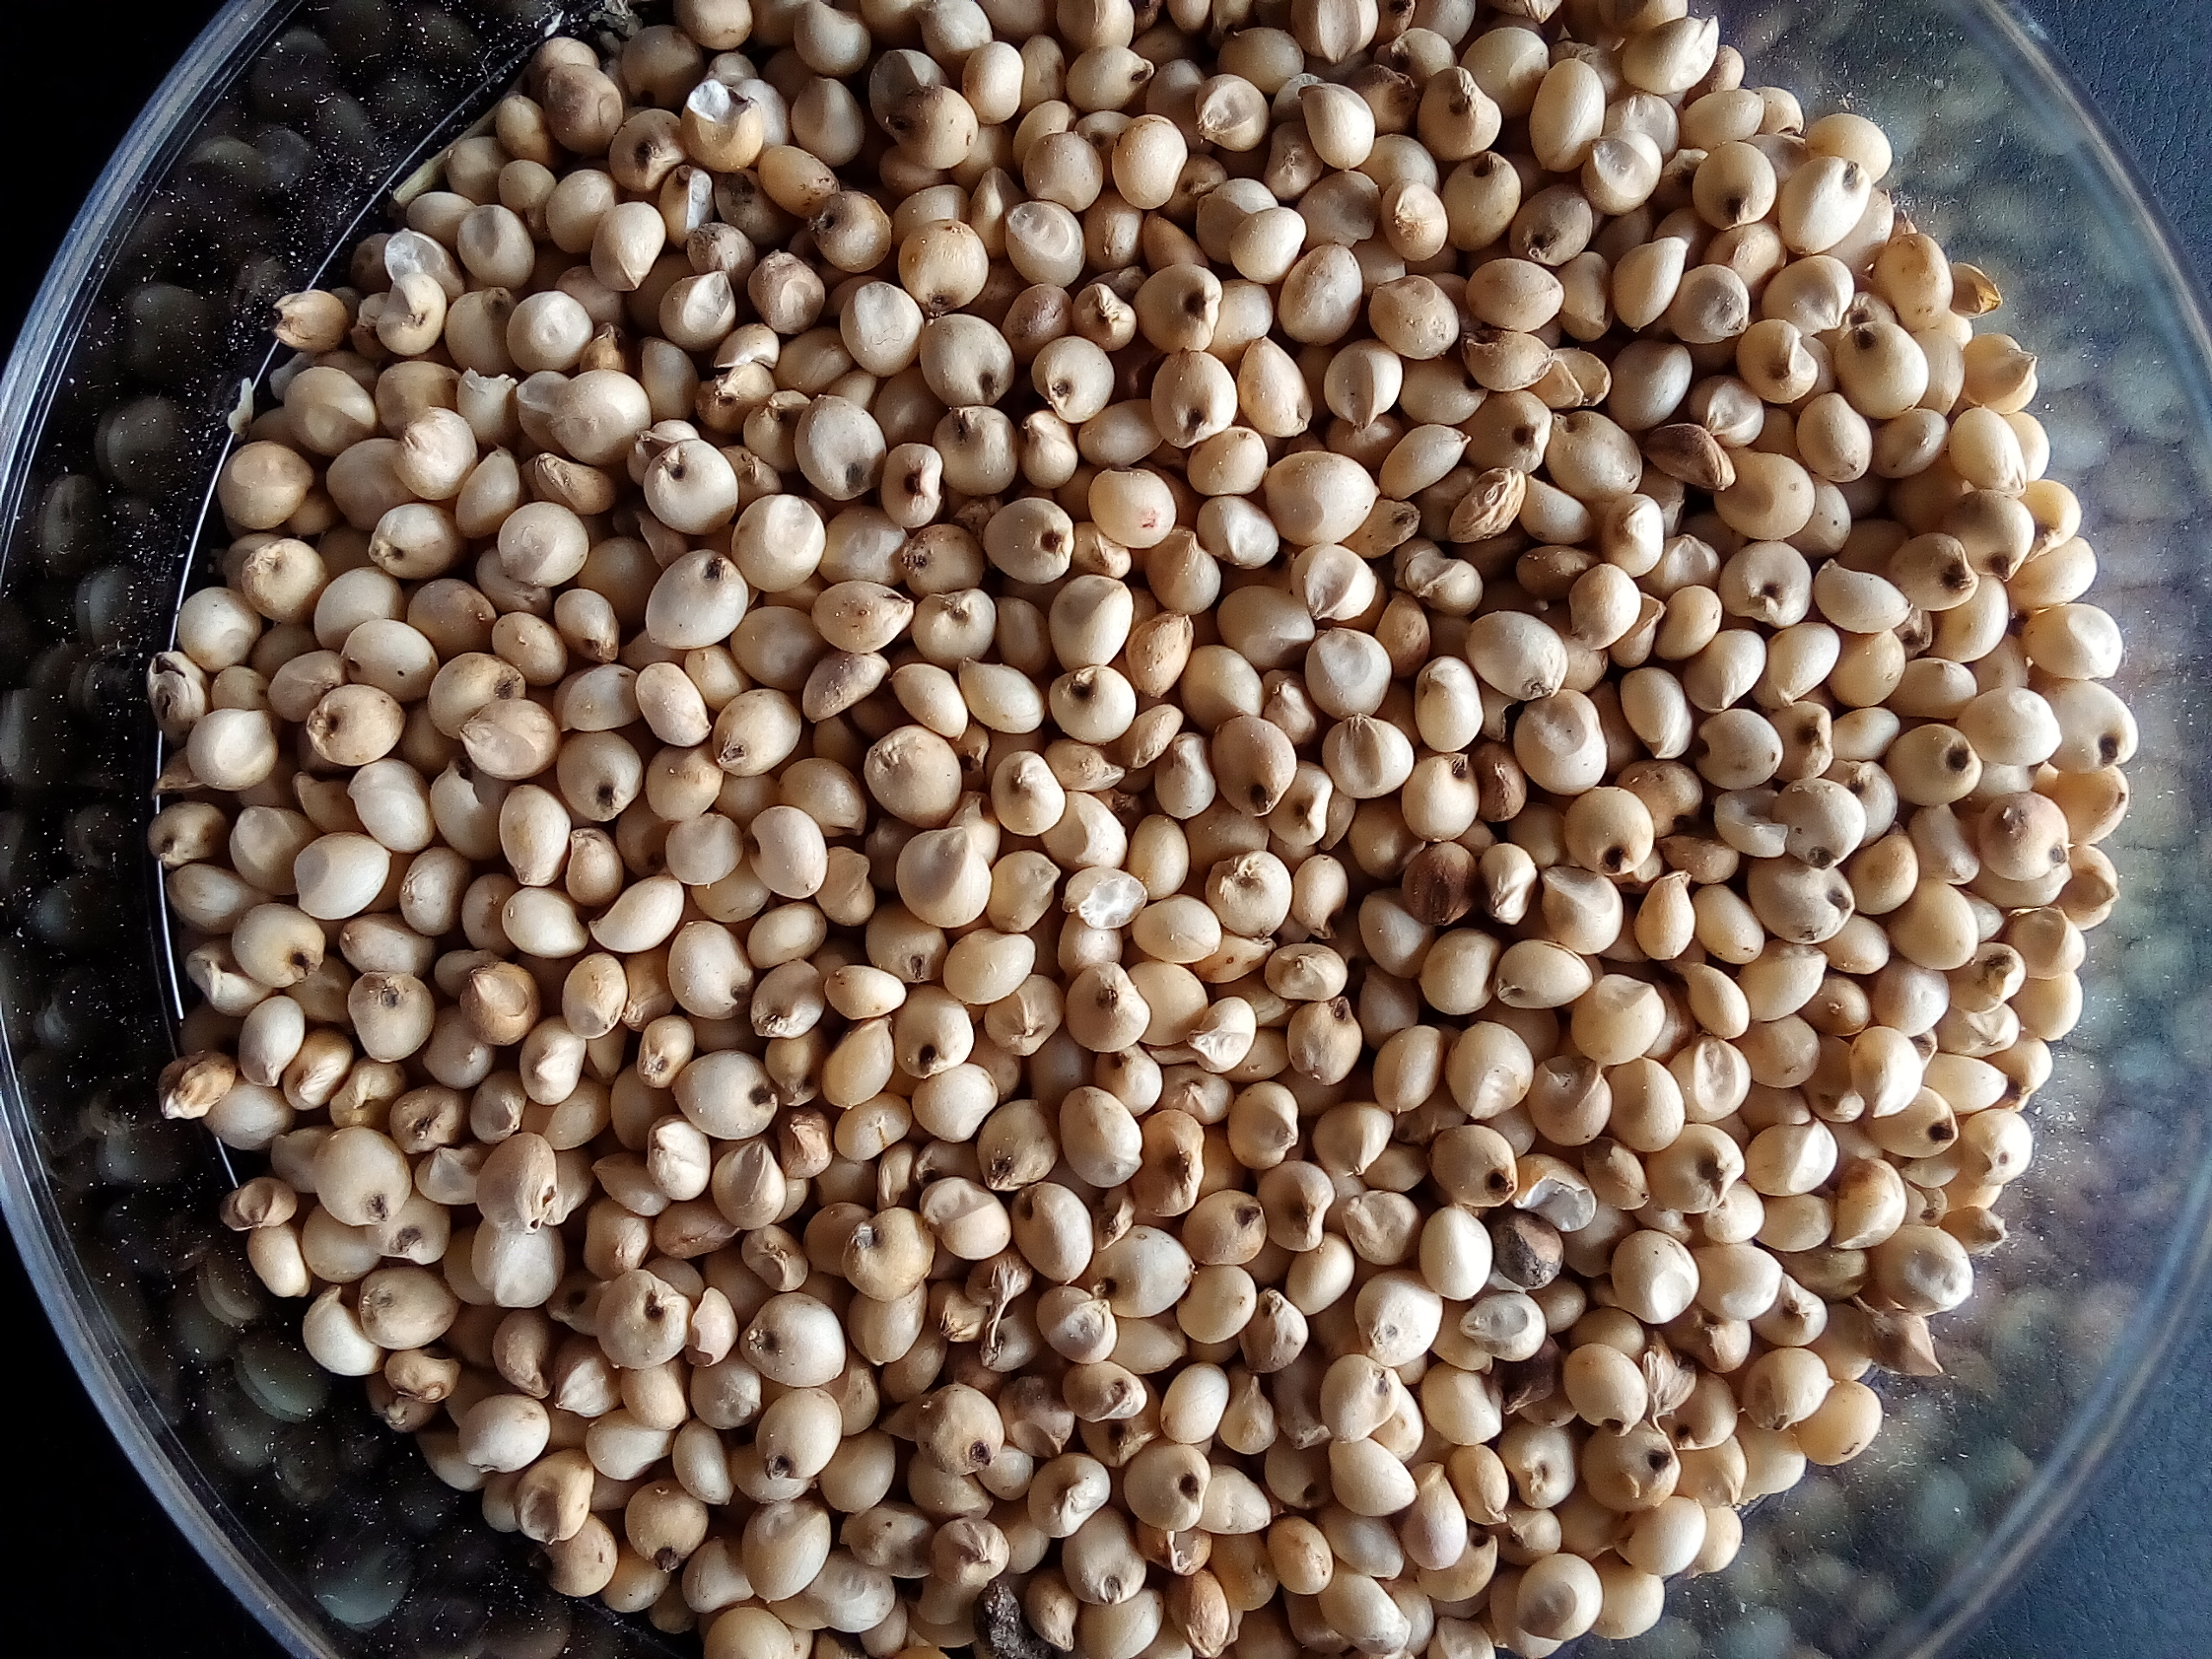
Rice seed variety: Unknown